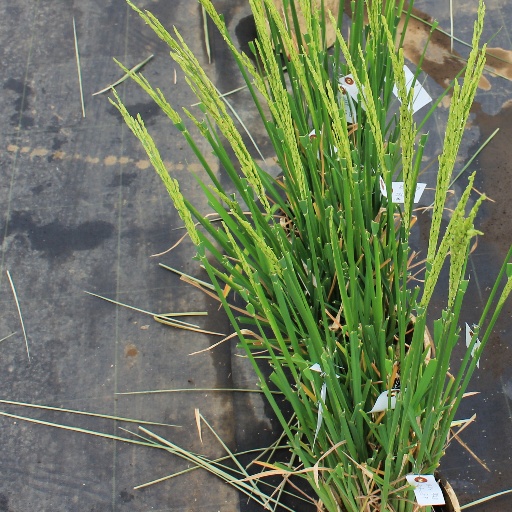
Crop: rice